Politics of Jamaica

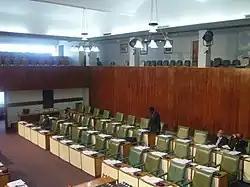
The House of Representatives of Jamaica.

Parliament is composed of an appointed Senate and an elected House of Representatives. The House consists of 63 directly elected members, who appoint their own speaker and deputy speaker. The senate has 21 members appointed for a single parliamentary term; 13 senators are nominated on the advice of the prime minister and 8 on the advice of the Leader of the Opposition. Senate members then elect their own president and deputy president, as long as they are not a minister or parliamentary secretary.